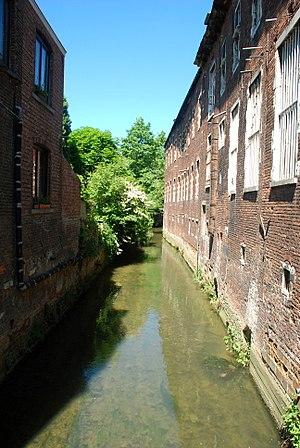
Belgique - Louvain - Couvent des Sœurs Noires
Le couvent et la chapelle des Sœurs Noires est un édifice de style baroque situé à Louvain, dans la province du Brabant flamand en Belgique